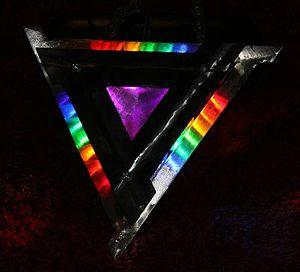
Le LED art est une forme d'art de la lumière conçu à partir de diodes électroluminescentes, consistant à créer des sortes de graffitis lumineux. Cette forme d'art urbain, inventé par le collectif d'artistes américains Graffiti Research Lab qui cherchait une alternative non destructrice aux graffitis en lançant de petites LED éclairées et aimantées sur des surfaces métalliques dans Brooklyn en 2006, est utilisé notamment dans la guérilla marketing ou la réalisation d'œuvres d'art éphémères. Ce mouvement est distinct des créations pointillistes en pixel art.